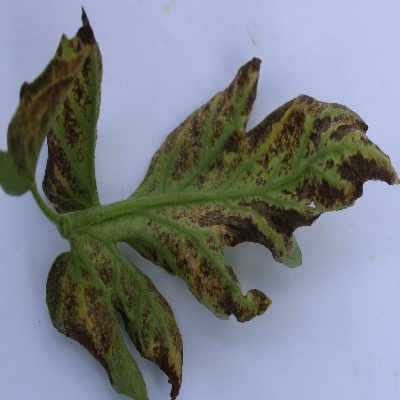
Crop: Tomato
Condition: septoria leaf spot